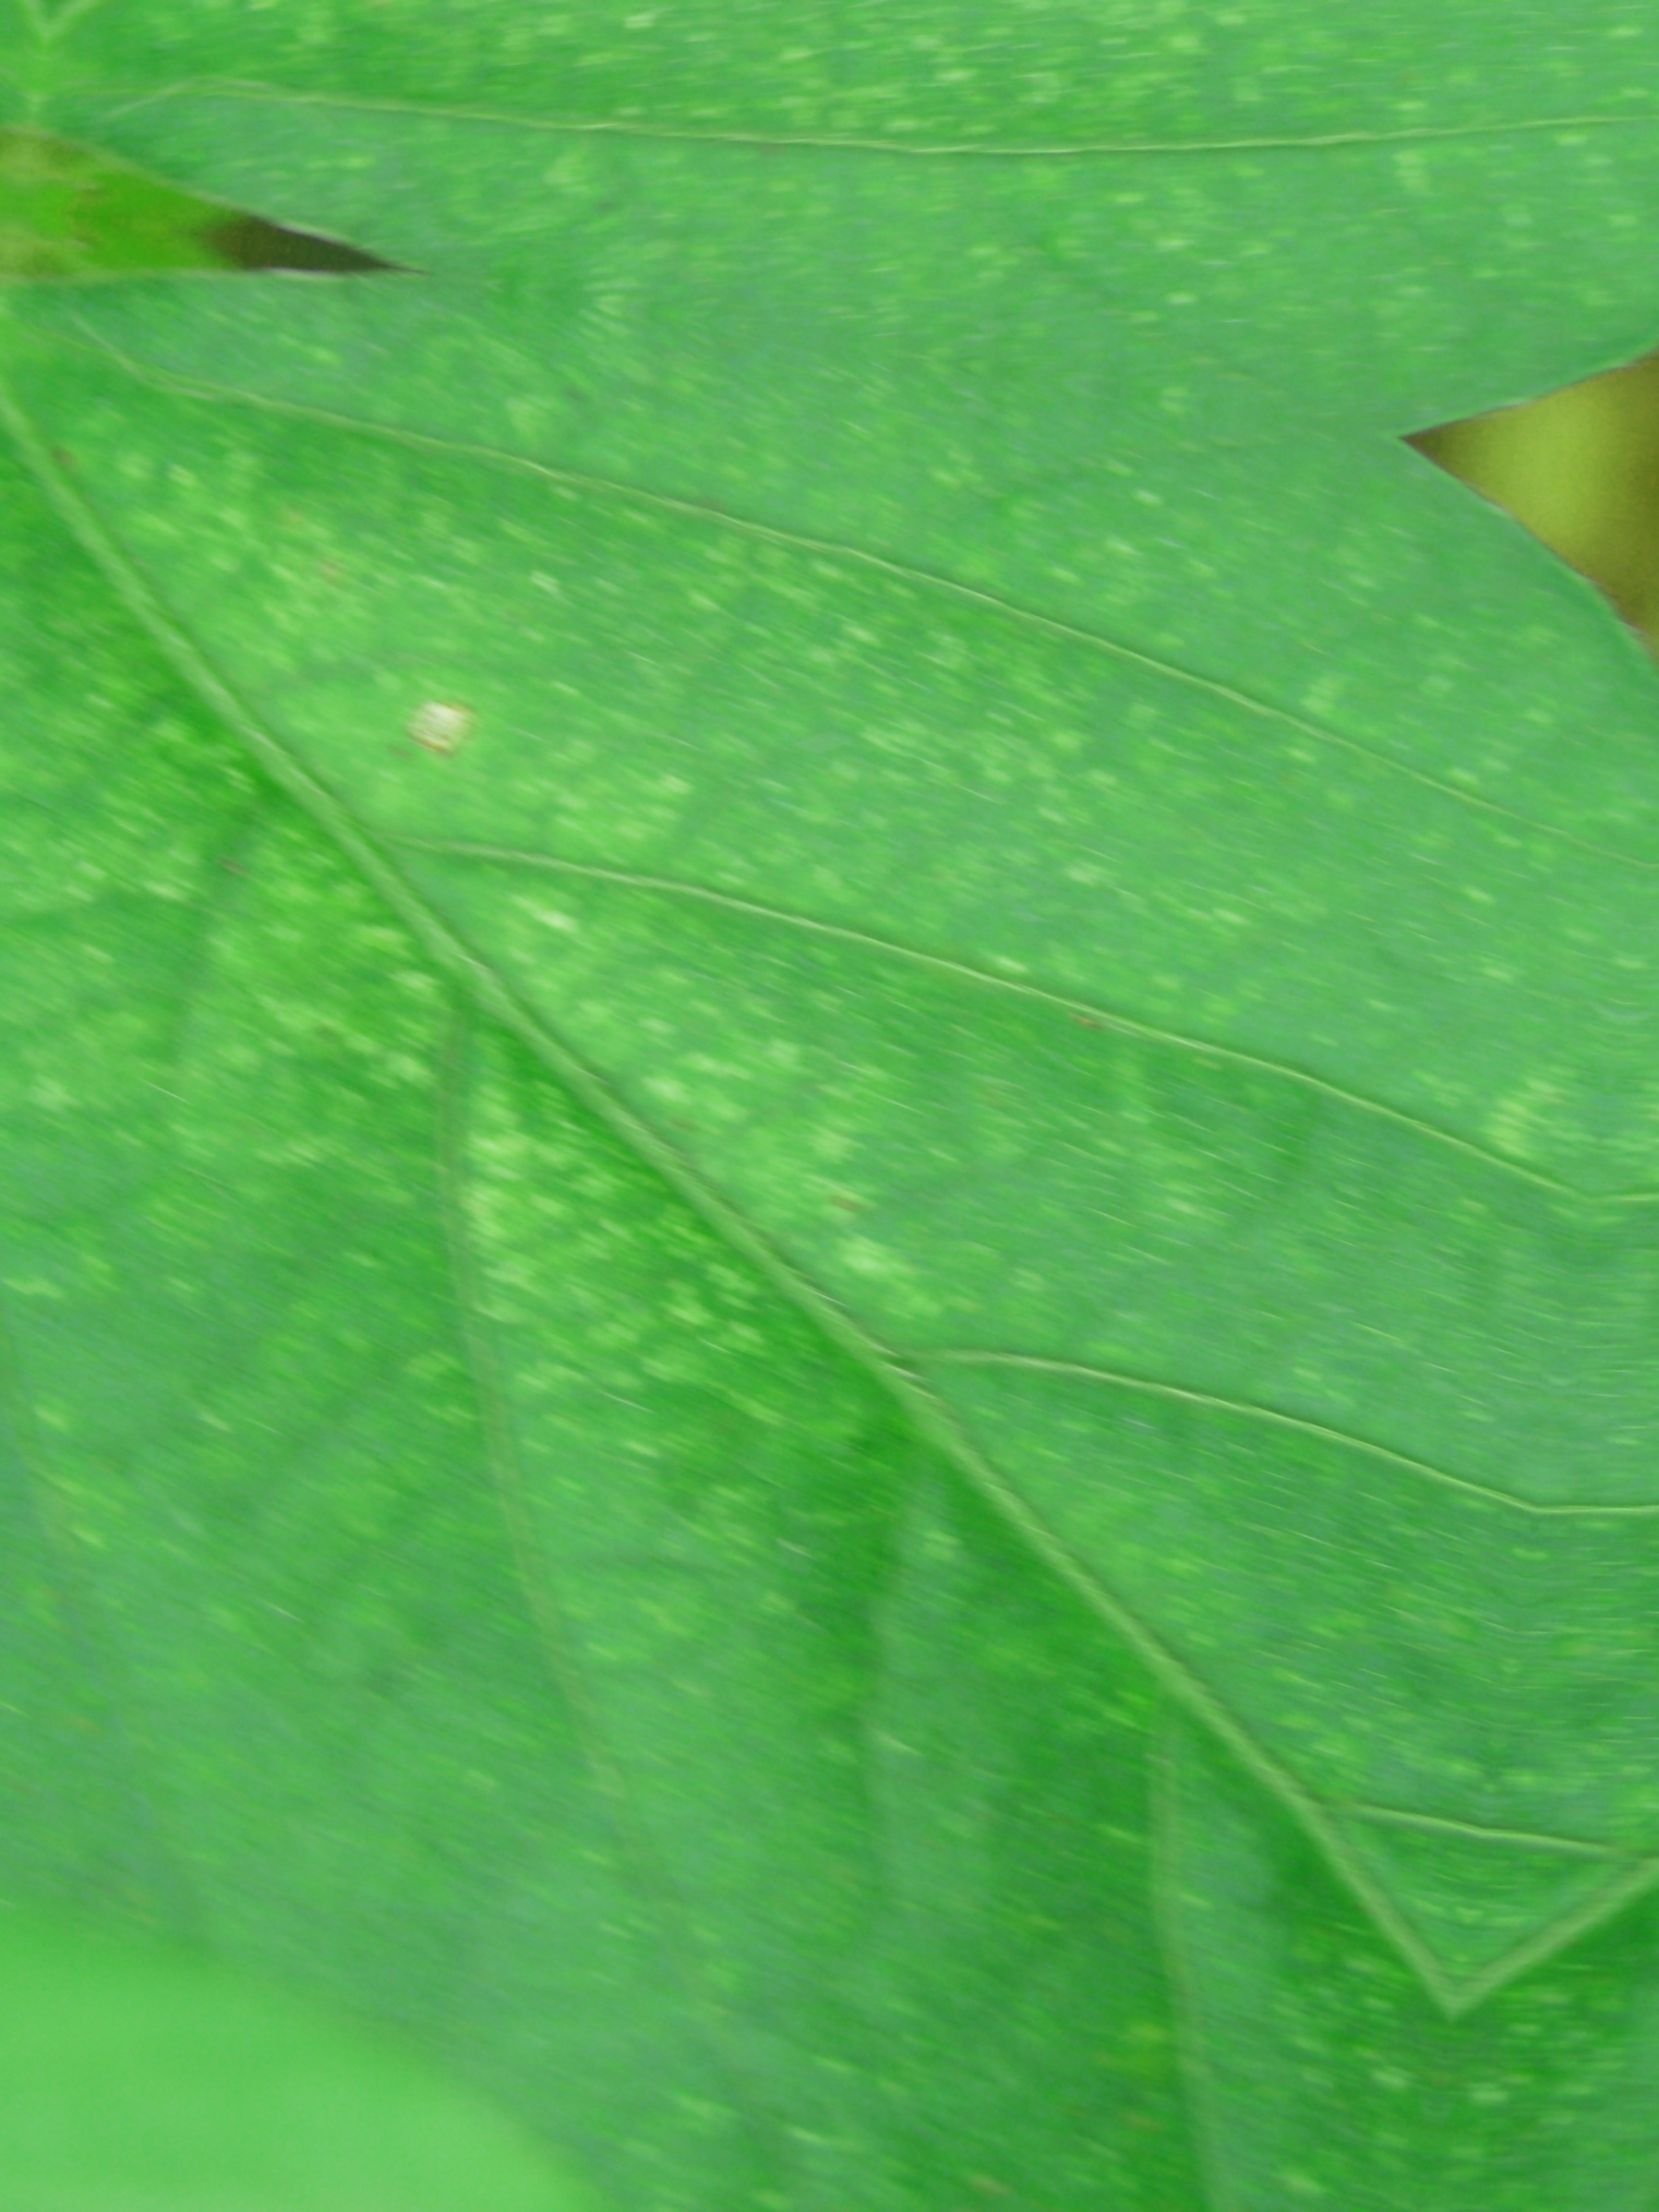
Label: Disease